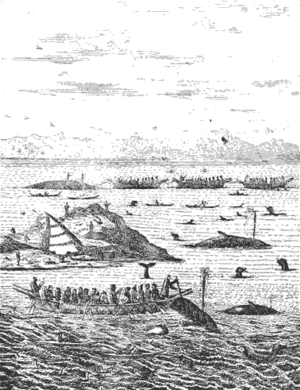
L'histoire du Groenland se divise en plusieurs phases très distinctes. Colonisé successivement ou parallèlement par divers peuples, le Groenland jouit d'une autonomie importante au sein du royaume du Danemark depuis 1979.